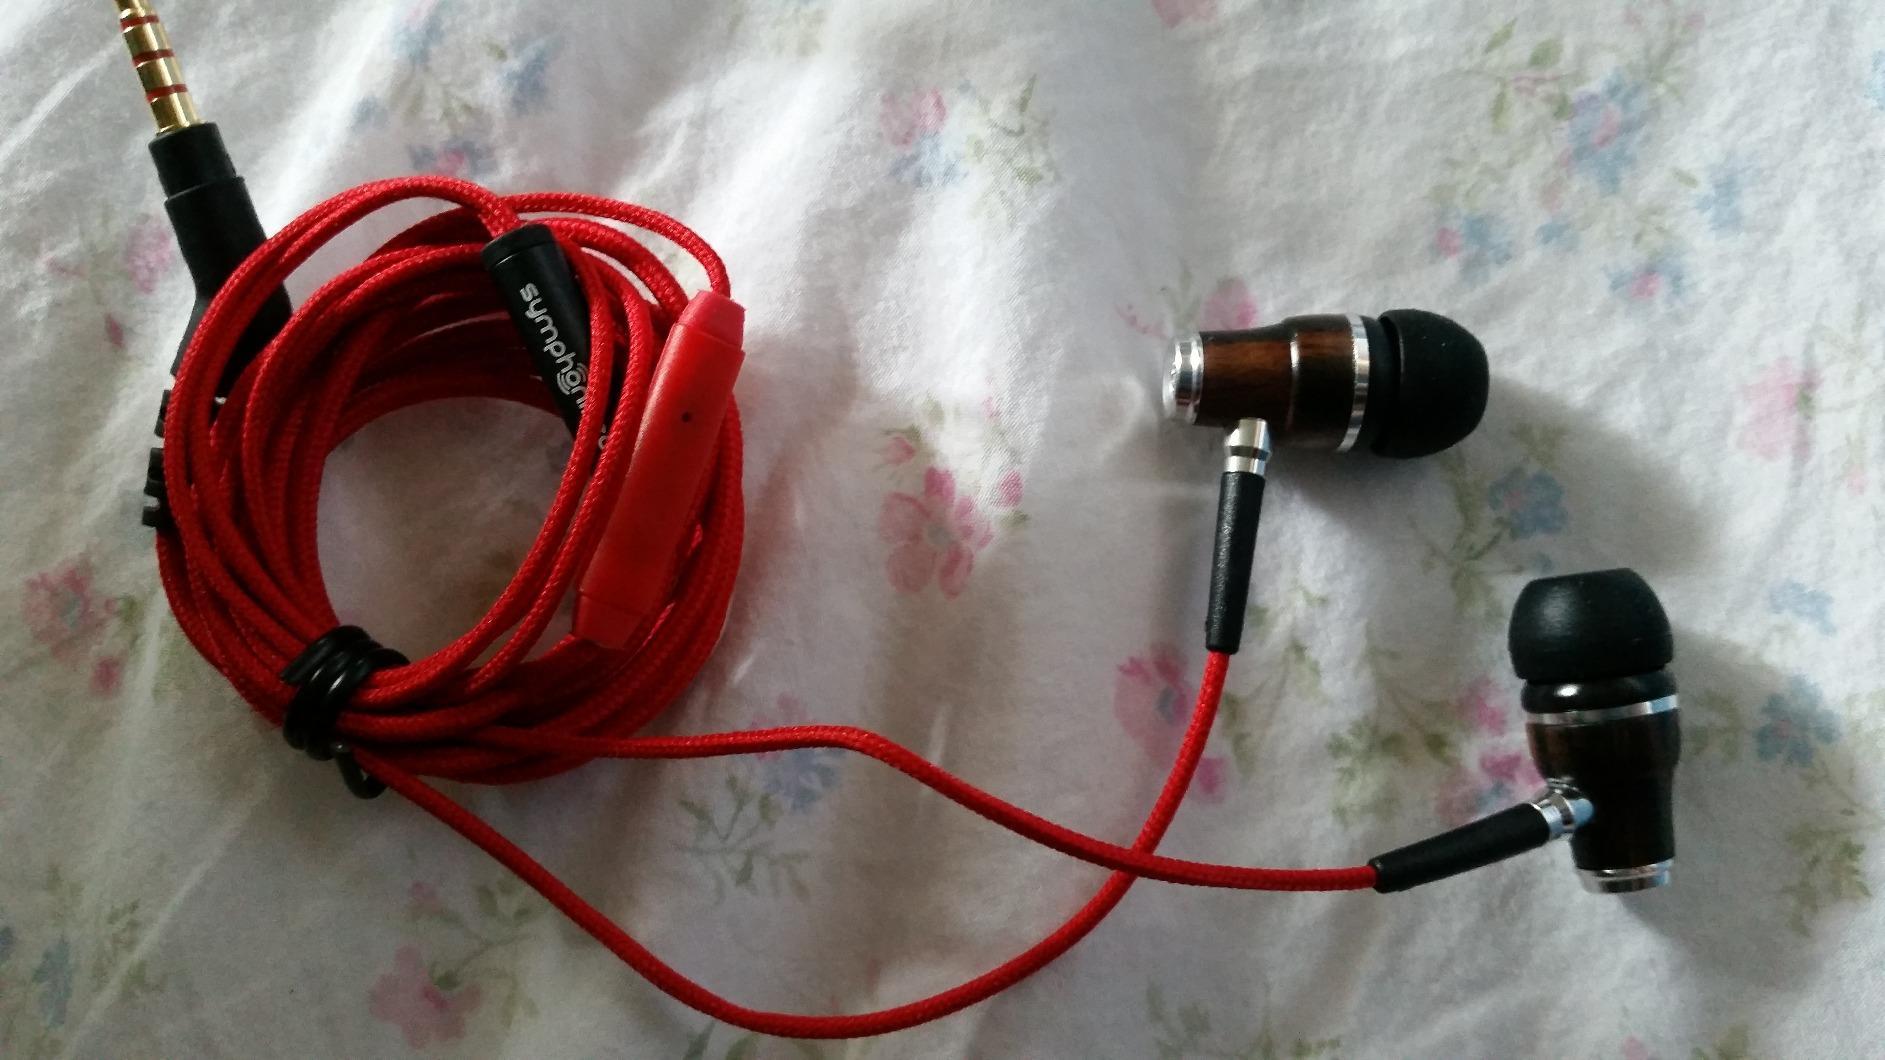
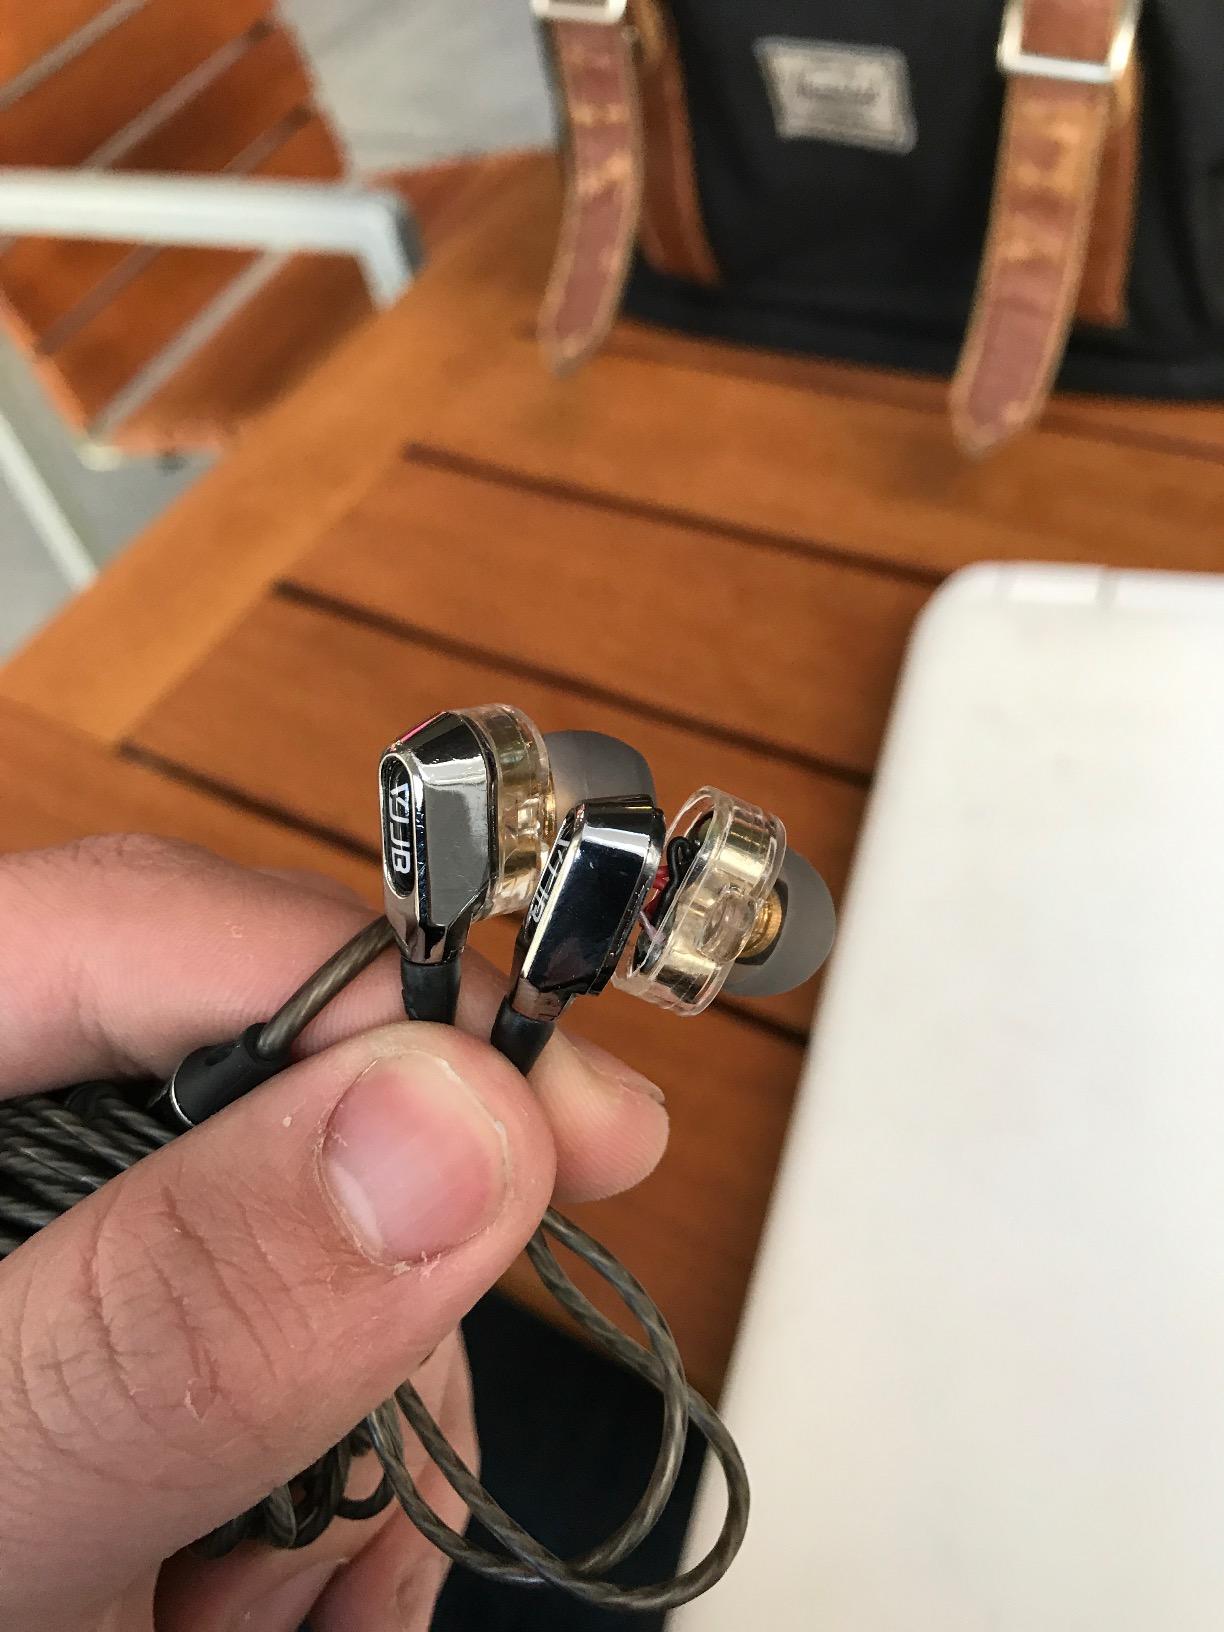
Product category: headphones
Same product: no